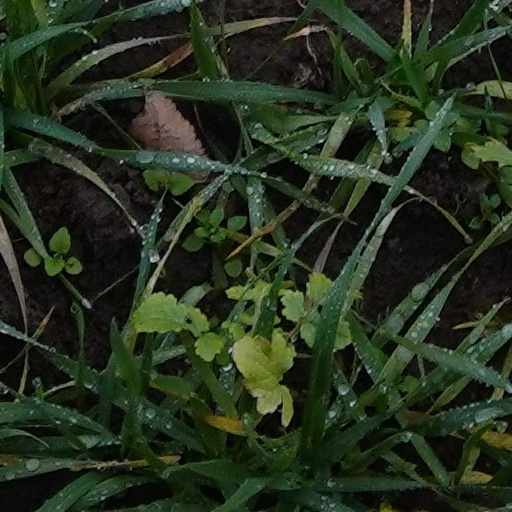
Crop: wheat